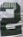
Number: 2